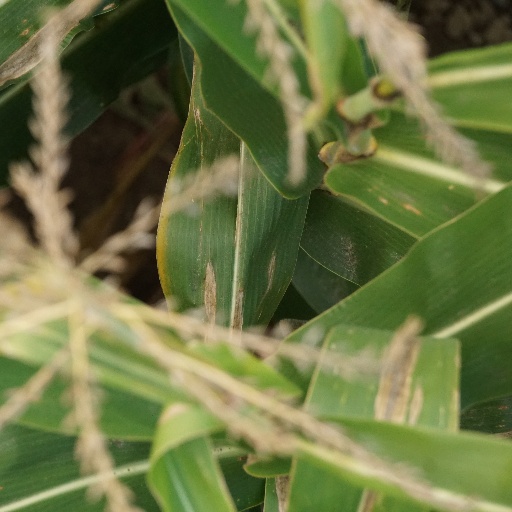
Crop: maize; corn